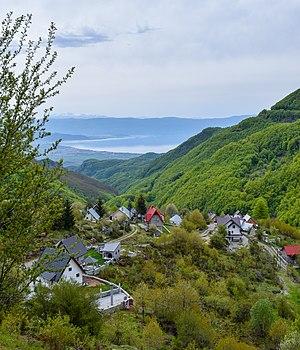
Gorna Belitsa est un village du sud-ouest de la Macédoine du Nord, situé dans la municipalité de Strouga. Le village comptait 1 habitant en 2002.